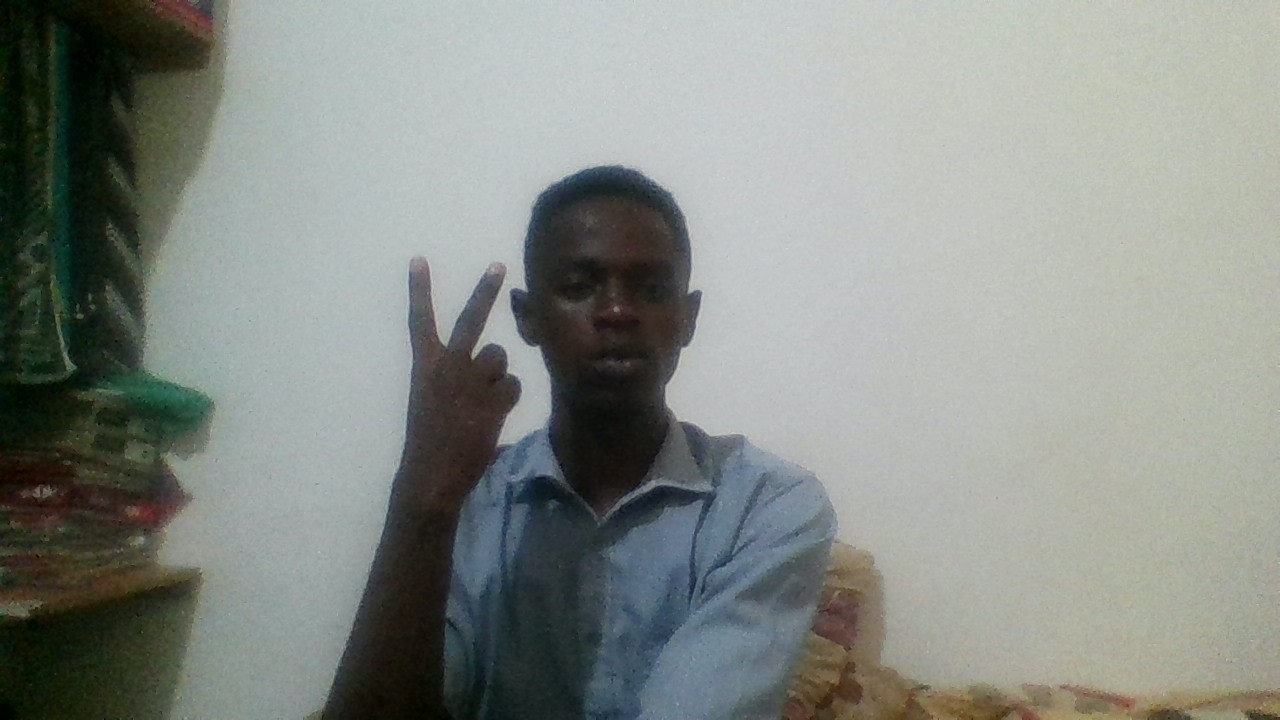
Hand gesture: peace_inverted